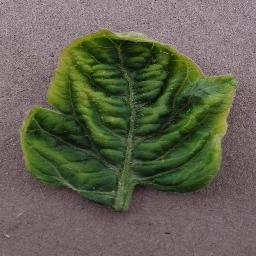
Label: Tomato___Tomato_Yellow_Leaf_Curl_Virus